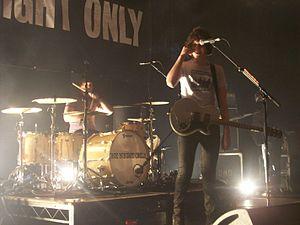
One Night Only est un groupe de rock alternatif britannique, originaire de Helmsley, dans le Yorkshire du Nord, en Angleterre.